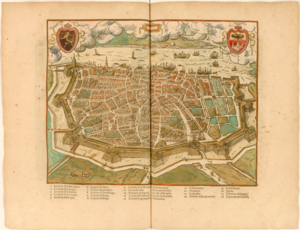
Gracia Nasi ou Beatriz de Luna, ou Doña Gracia, née le 20 juin 1510 à Lisbonne et morte le 3 novembre 1569, est une figure de la Renaissance, qui géra une immense fortune familiale et prêta de l'argent aux rois, tout en venant activement en aide aux Juifs persécutés à travers l'Europe.